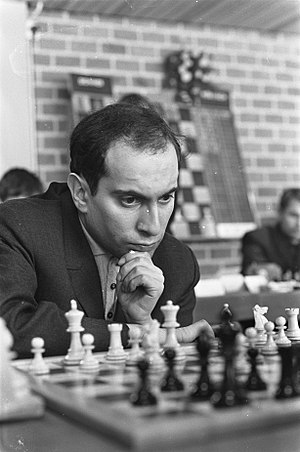
Mikhail Tal
Mikhail Nekhemievitsj Tal var en lettisk skakspiller, og den ottende verdensmester i skak.